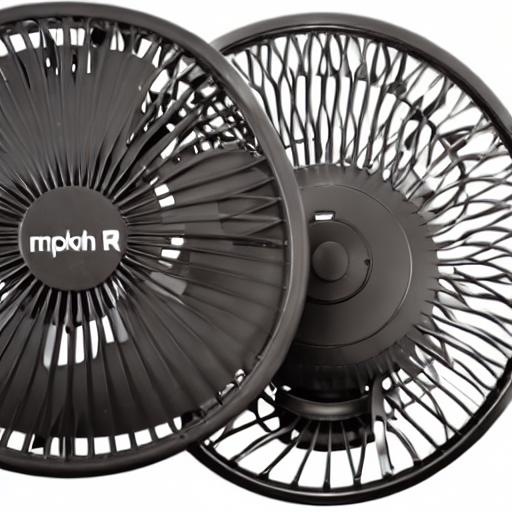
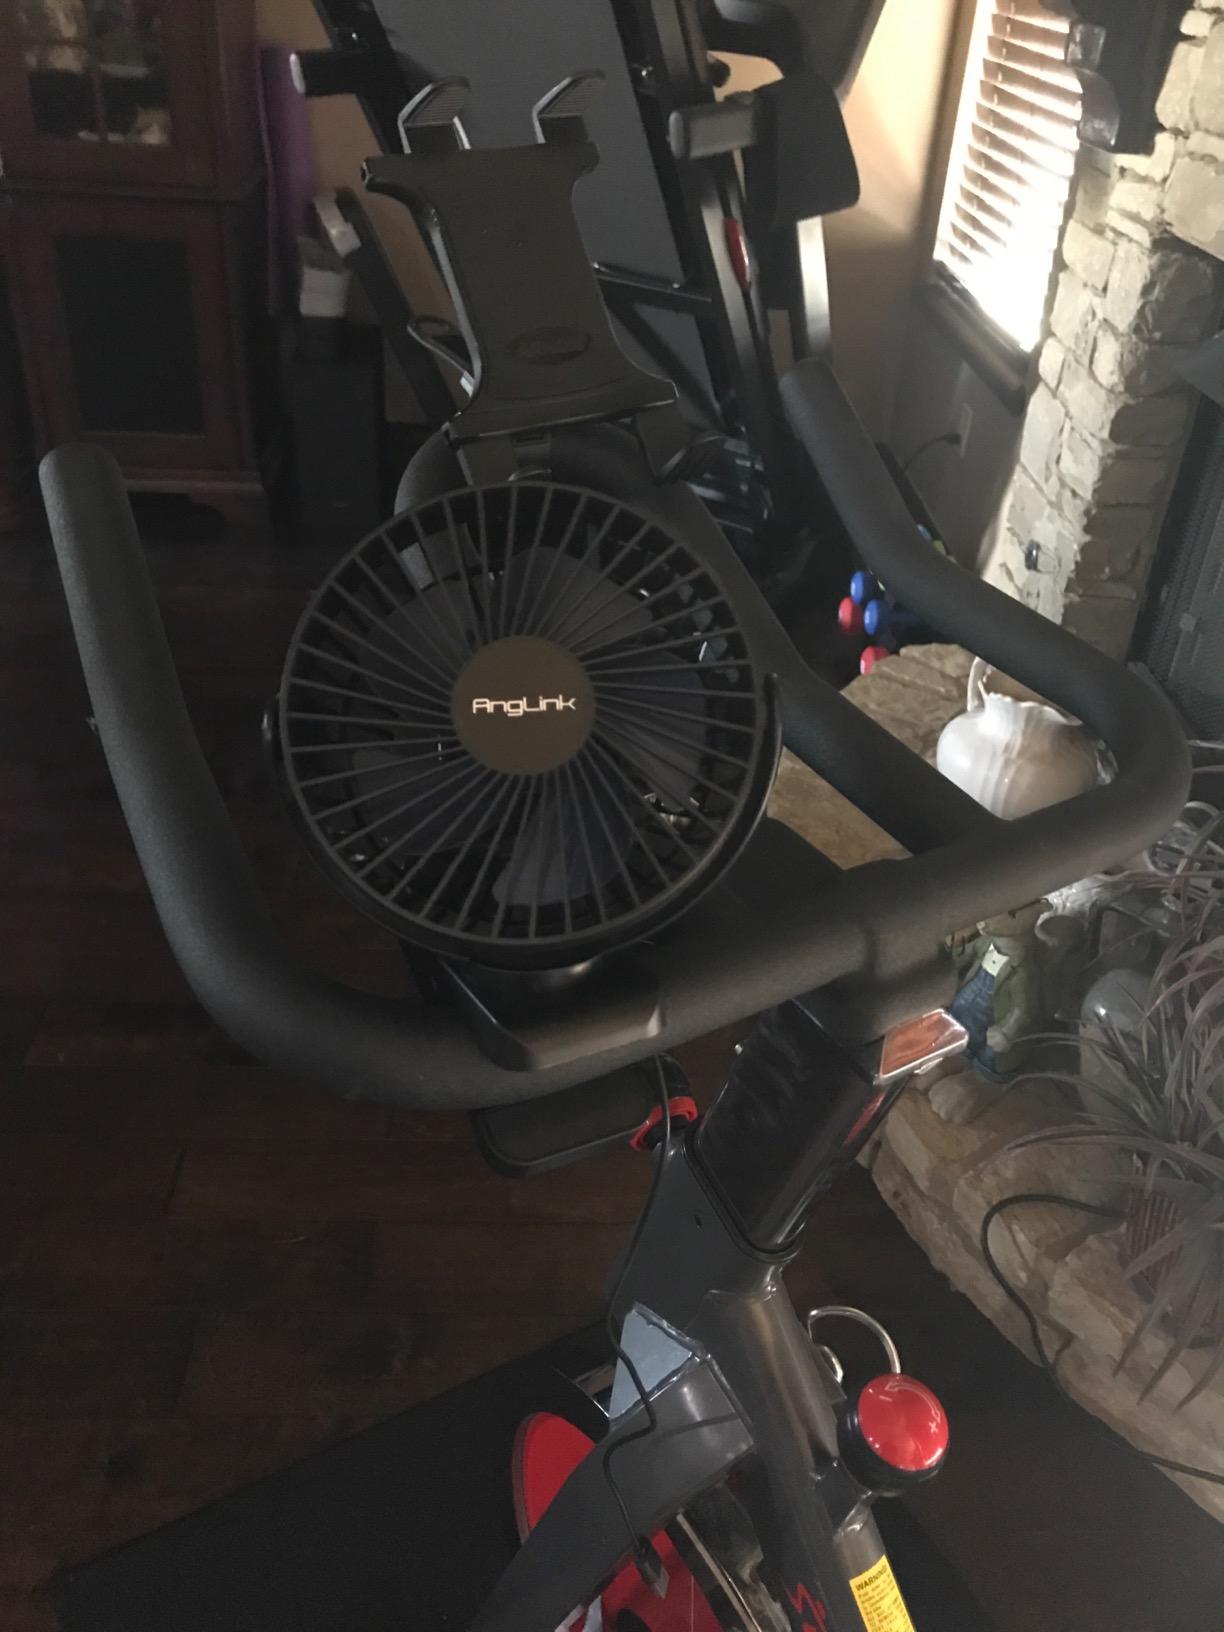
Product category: fan
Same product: no